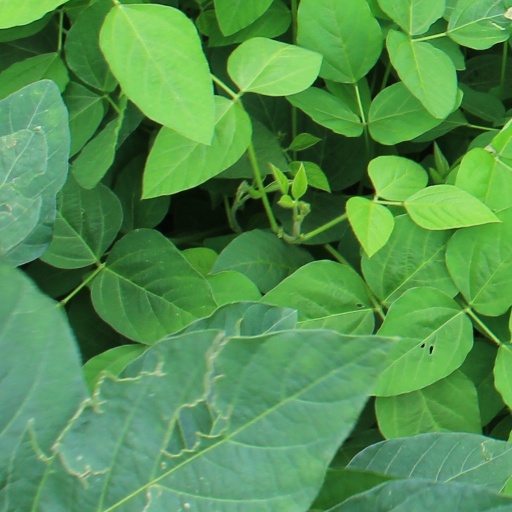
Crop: soybean